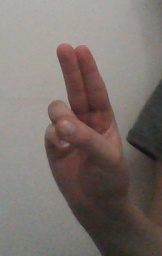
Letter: taa